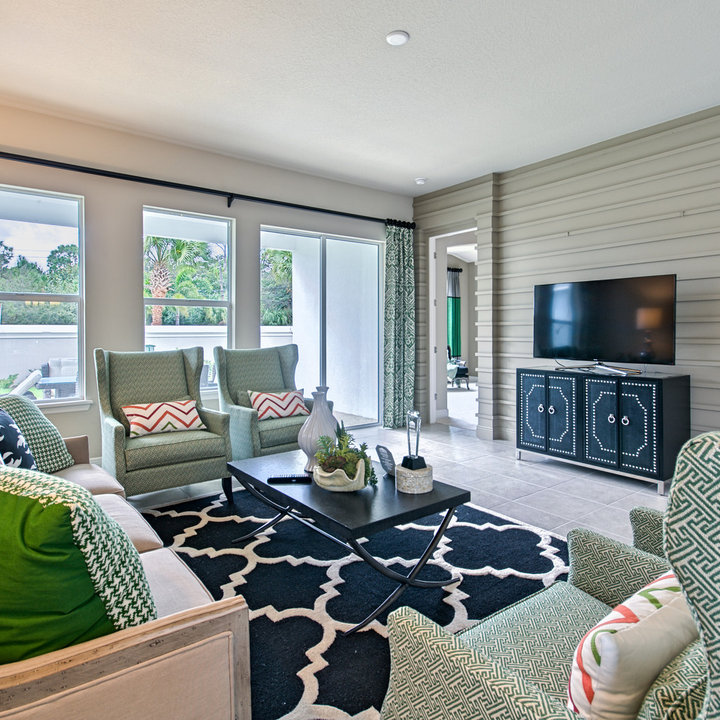
Style: Vintage